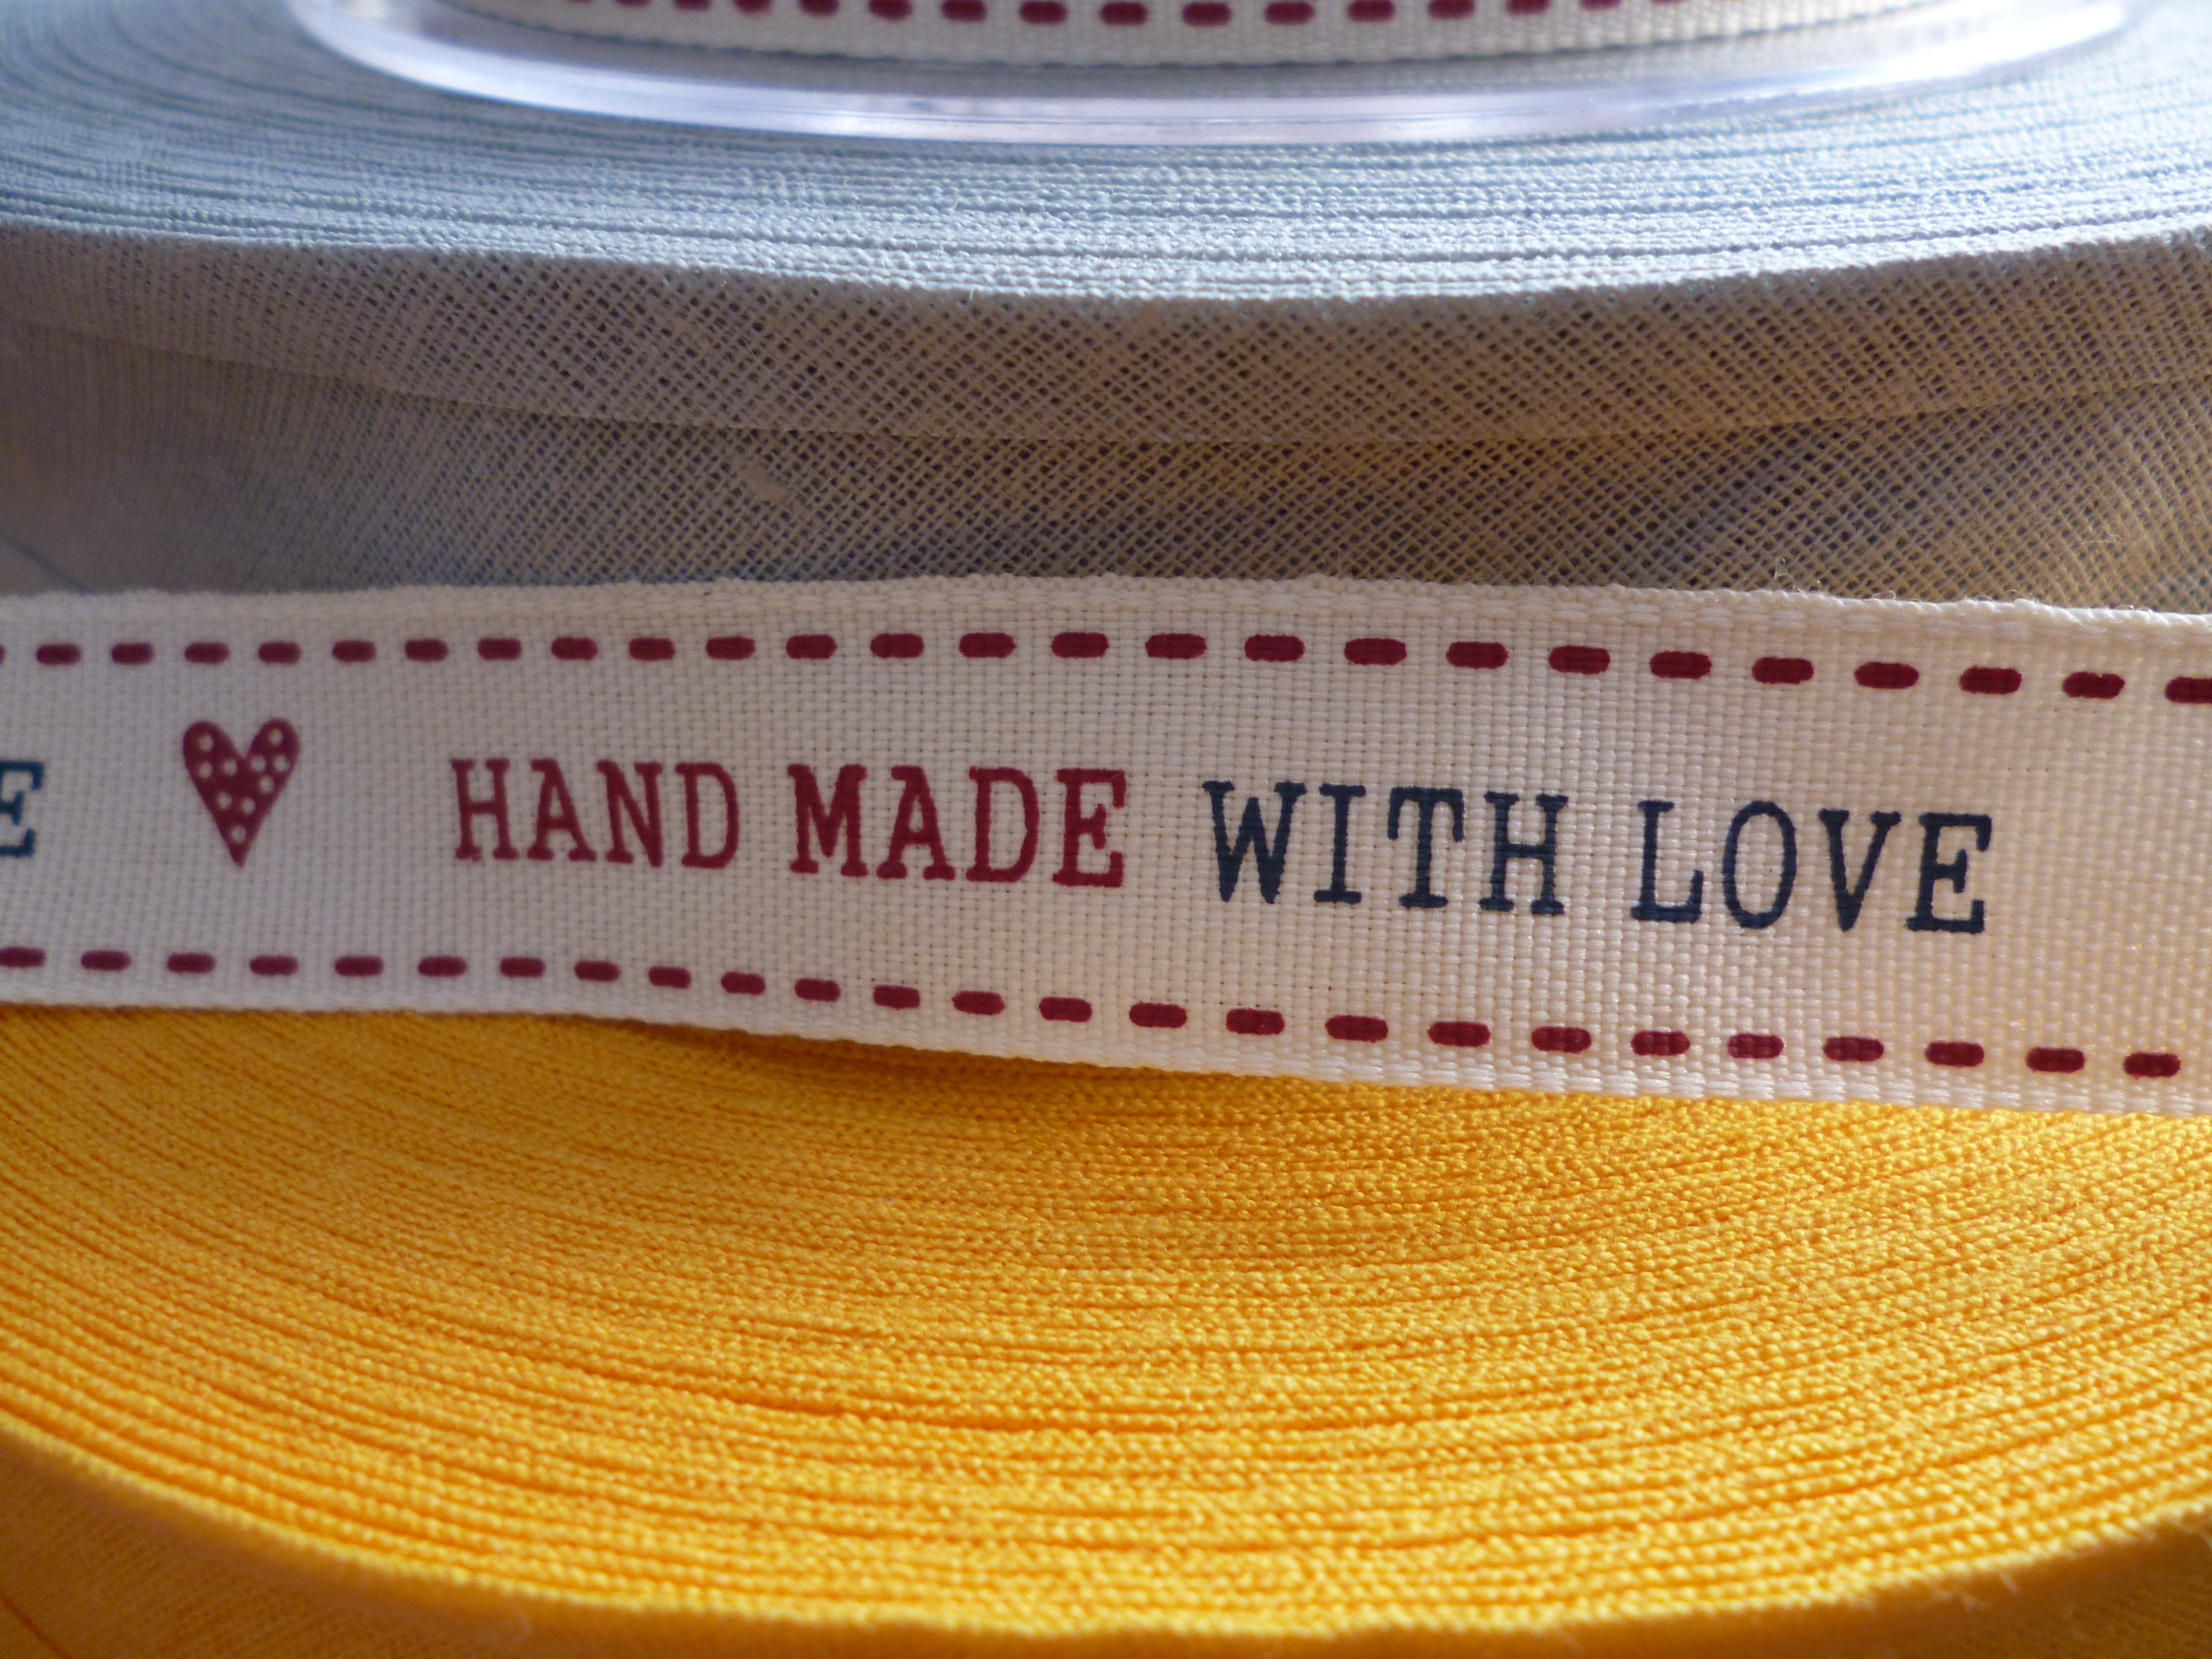
pattern, craft, homemade, label, sewing, thread, textile, art, handmade, handcraft, hobby, fashion accessory